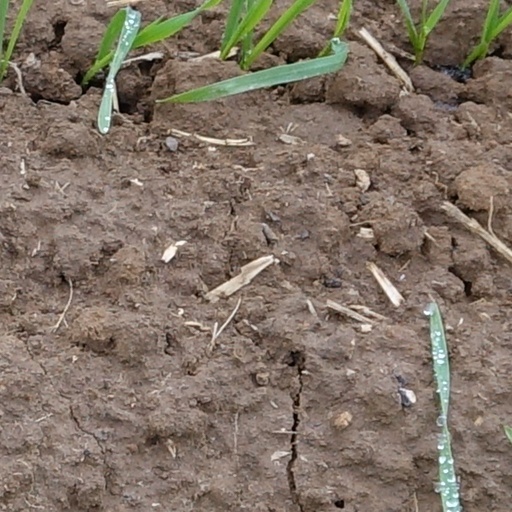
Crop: wheat